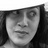
Emotion: neutral